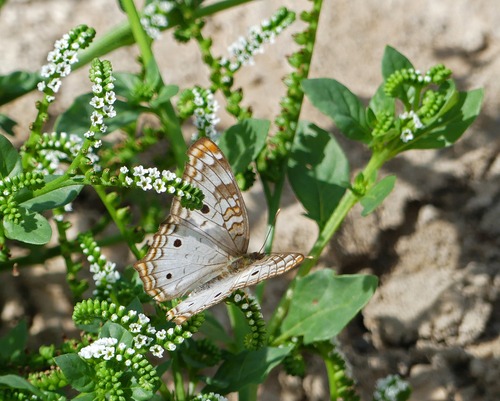
Scientific name: Anartia jatrophae
Common name: White peacock
Family: Nymphalidae
Order: Lepidoptera
Pollinator type: Primary pollinator
Habitat: Gardens, parks, and open areas
Geographic range: Southern United States to Argentina
Conservation status: Least Concern